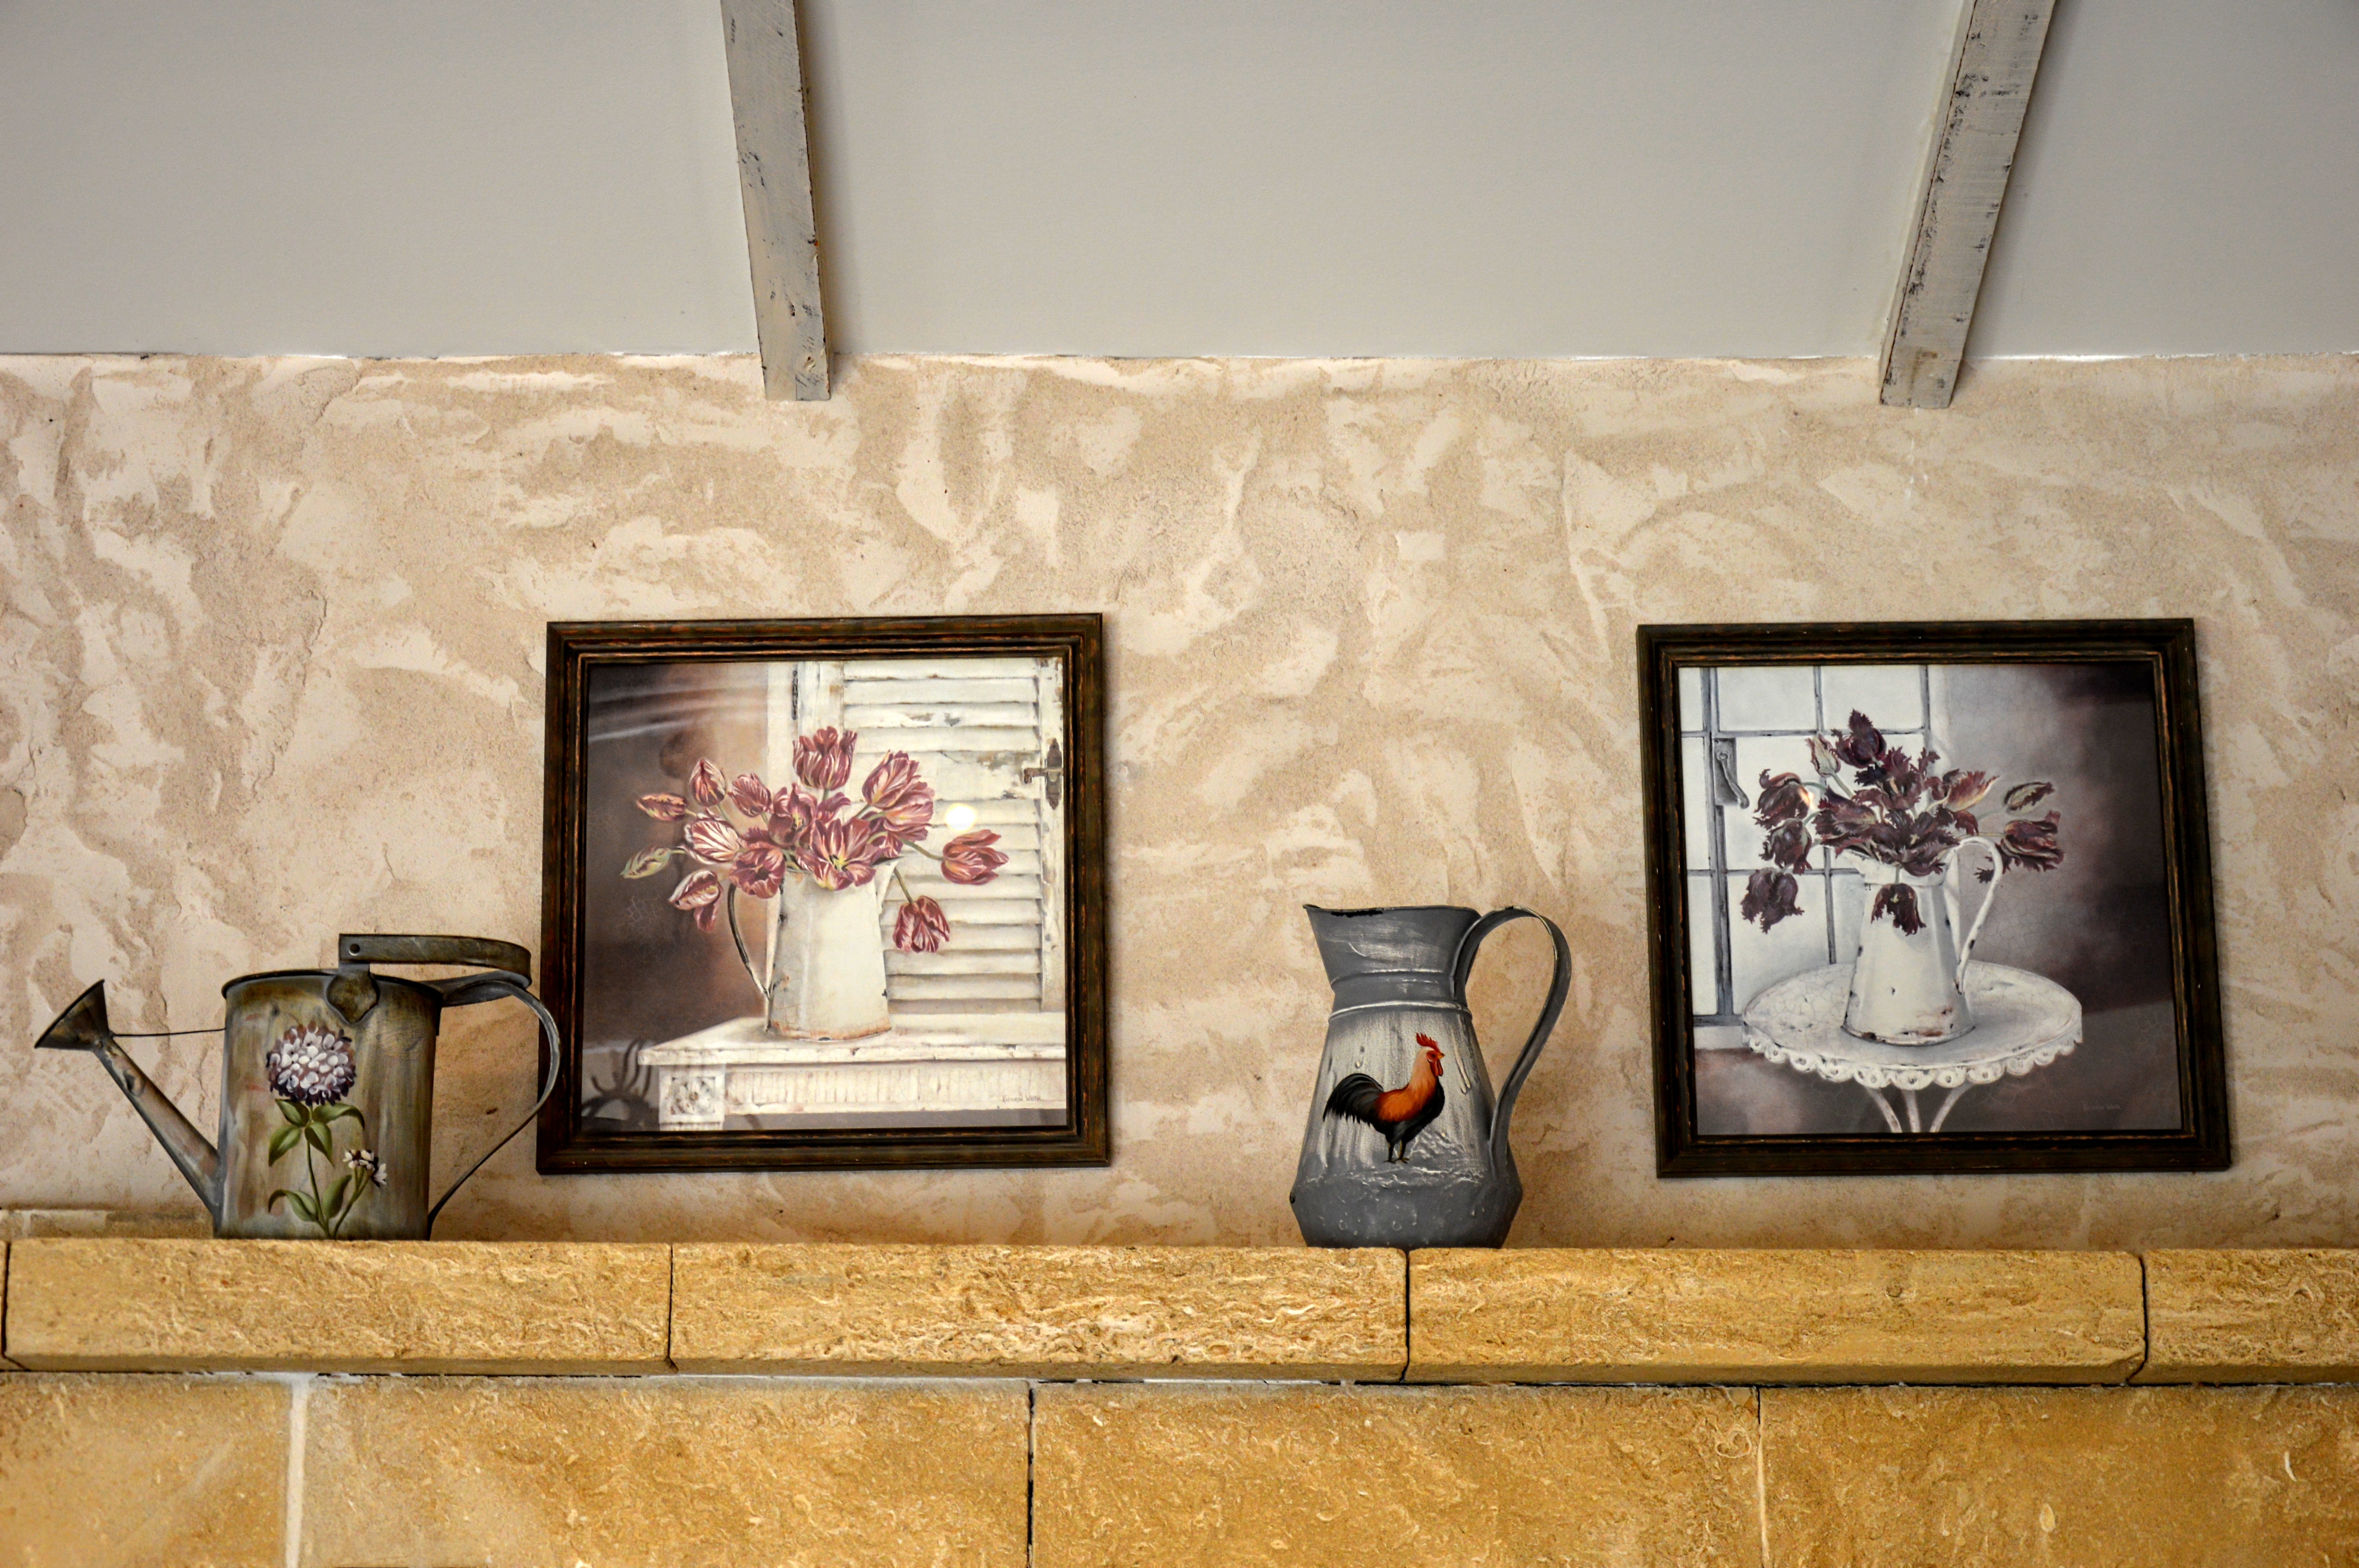
table, wood, wall, decoration, living room, furniture, room, painting, interior design, art, picture frame, modern art, watering can, former pitcher of water